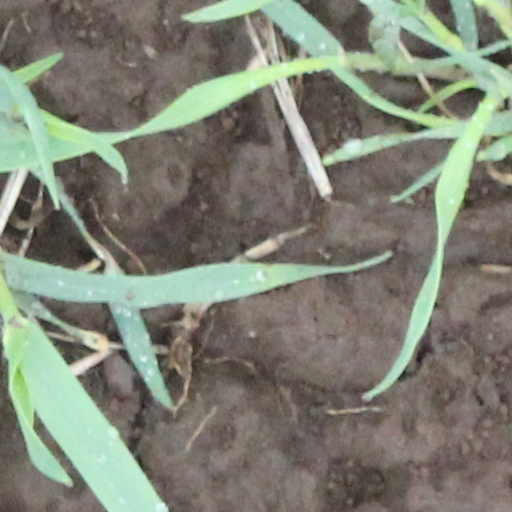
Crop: wheat